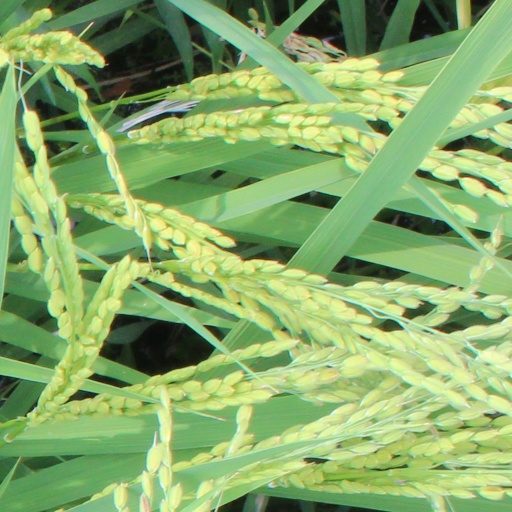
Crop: rice